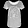
Label: T - shirt / top